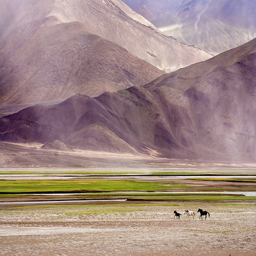
Three lone horses galloping across a wide open plane with a mountainous view.
A group of horses running on a plain.
three horses running through a open field by themselves
Three horses running in a open field surrounded by mountains.
Three horses run in front of a grassy area at the base of several mountains on a hazy day that makes the mountains appear purple.